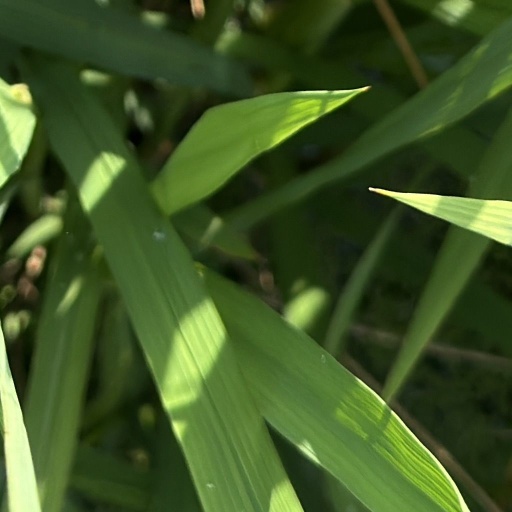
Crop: rice